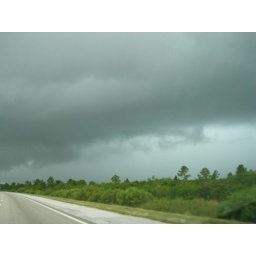
The open road under a gray sky